John Ernest Williamson

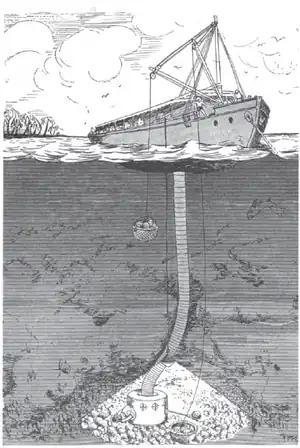
A 1915 illustration of the tube, drawn by Ernest's younger brother George

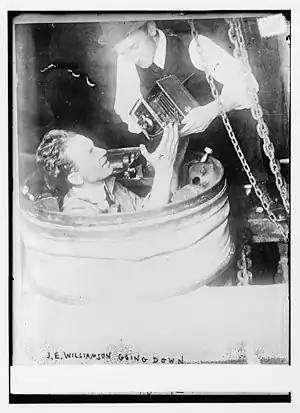
Williamson descending into the tube with camera

John Ernest Williamson (8 December 1881 – 15 July 1966) was an English filmmaker who invented the "photosphere" from which he filmed and photographed undersea. He is credited as being the first person to take an underwater photograph from a submarine.